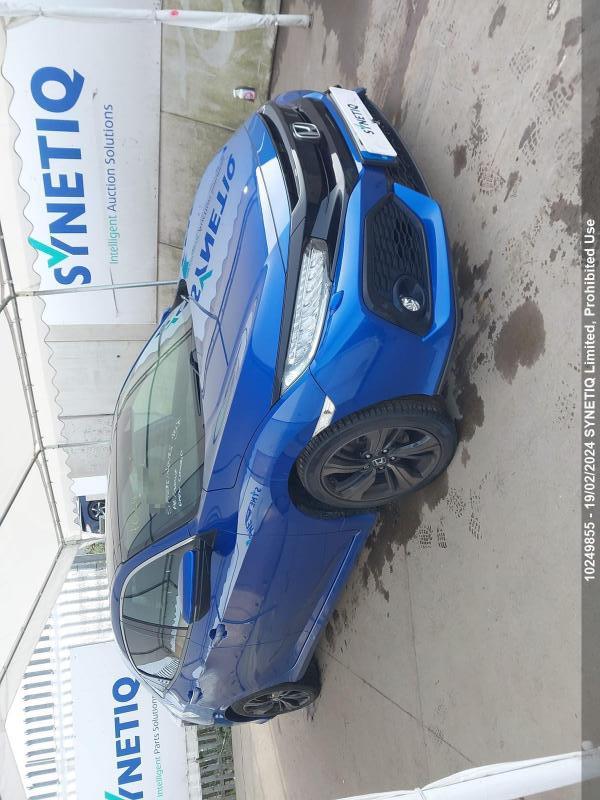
Aucun dommage détecté.
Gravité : aucun